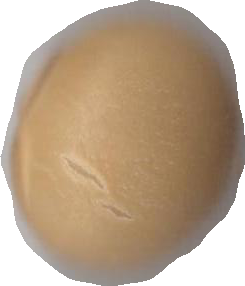
Variety: Dega